Filliers

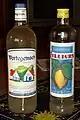

The company was founded around 1880 by Kamiel Filliers, when he was granted a permit to distil jenever on his farm. This allowed him to make jenever in the winter, using grain he had grown on his own farm. This activity replaced the agricultural distillery set up by his uncle Ferdinand Bernard Filliers, which had been damaged by fire in 1863.